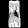
Label: Dress